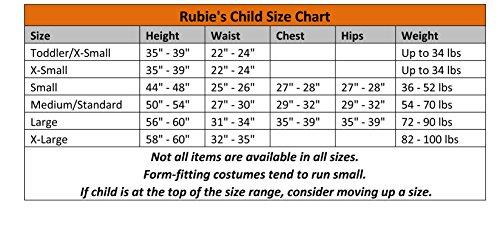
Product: Childrens Christmas Bunny Jumper
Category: Clothing, Shoes & Jewelry | Costumes & Accessories | Kids & Baby | Girls | Costumes
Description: Bunny jumper, headpiece, mittens, and booties.
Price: $34.95